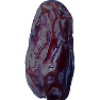
Label: Dates 1